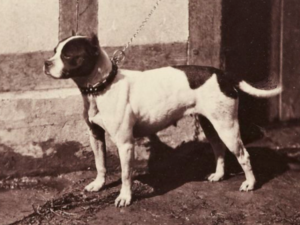
“Jardin zoologique d'acclimatation (Bois de Boulogne). Exposition de chiens (Mai 1863). L. CREMIÈRE, PHOT. de la Maison de l'Empereur, 28, rue de Laval. PARIS. _PRIX_ 1 Categorie. Nom: Rose. 6 Classe. Propriétaire: M. d' Onsembray. Race: Bull-Terrier. 15 ”